First Presbyterian Church (Lexington, Kentucky)

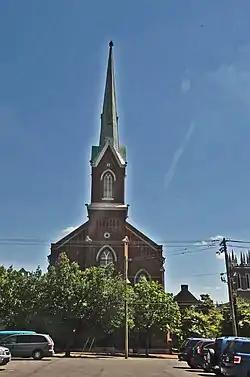

The First Presbyterian Church in Lexington, Kentucky is a historic church at 171 Market Street. The church was designed by the important Lexington architect Cincinnatus Shryock who was also an elder at First Church.